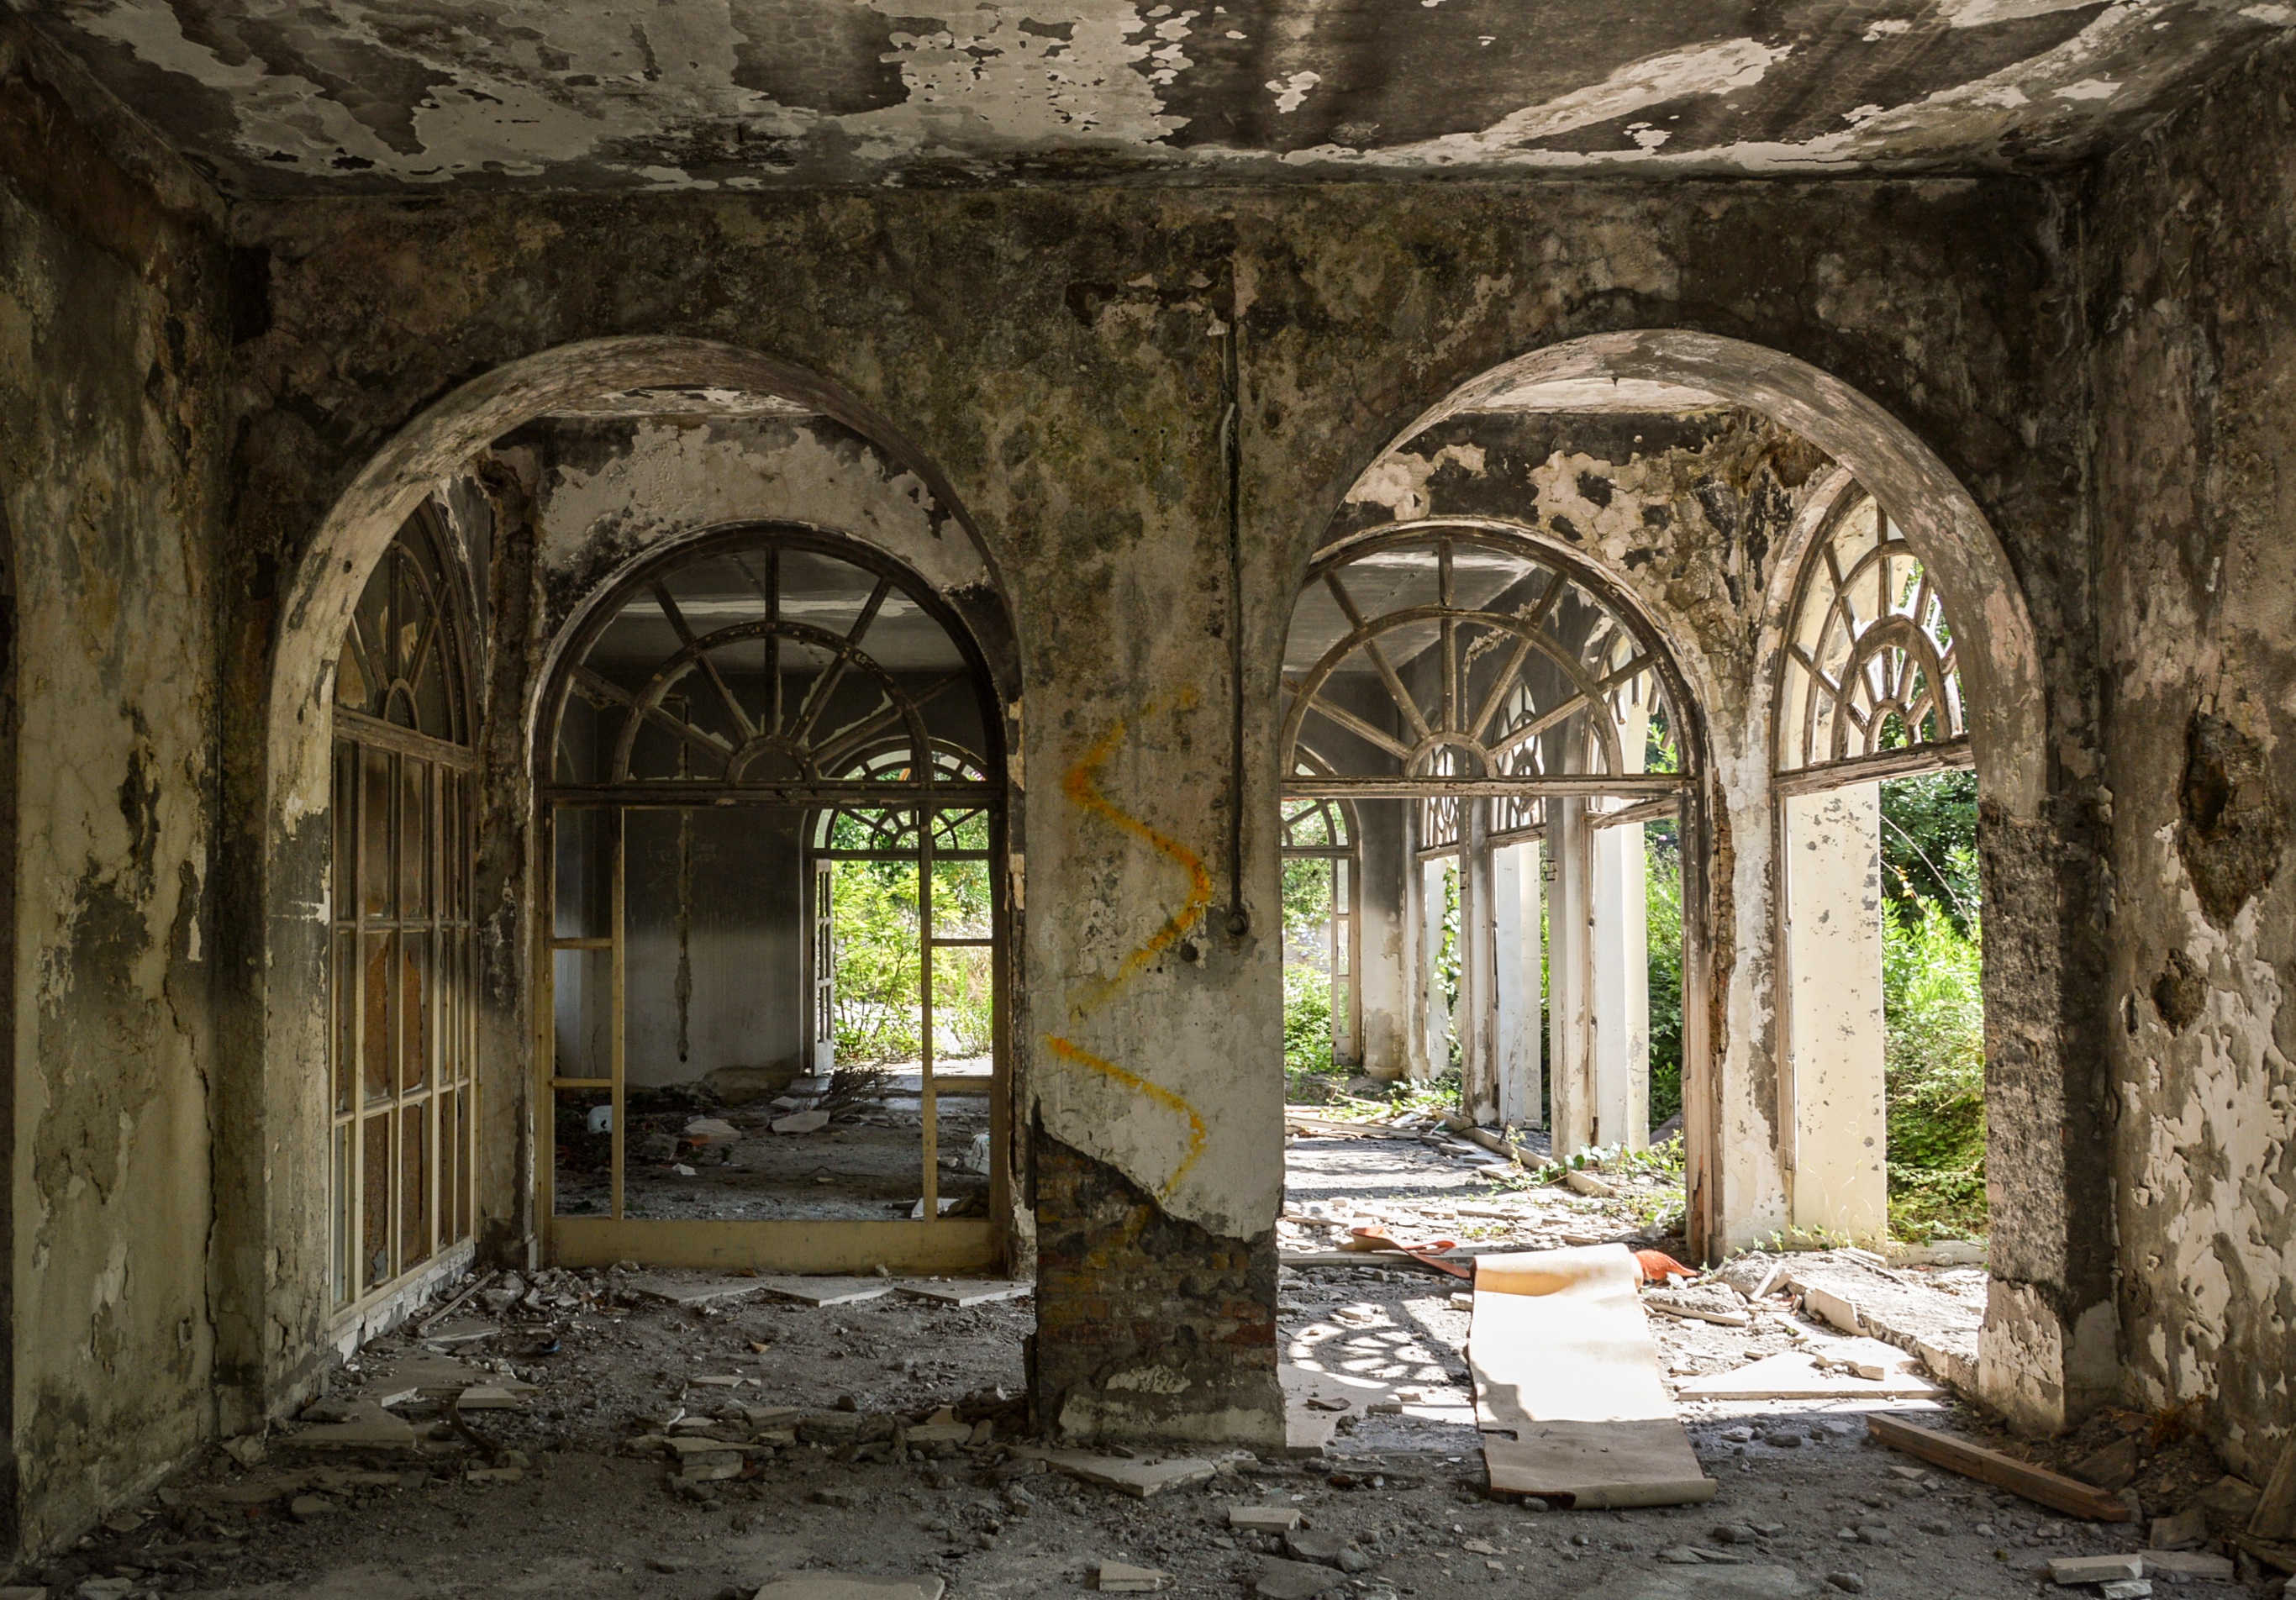
architecture, mansion, building, arch, abandoned, chapel, place of worship, destroyed, croatia, courtyard, ruins, dubrovnik, monastery, history, arcade, abbey, estate, the war, kupari, grand hotel, ancient history